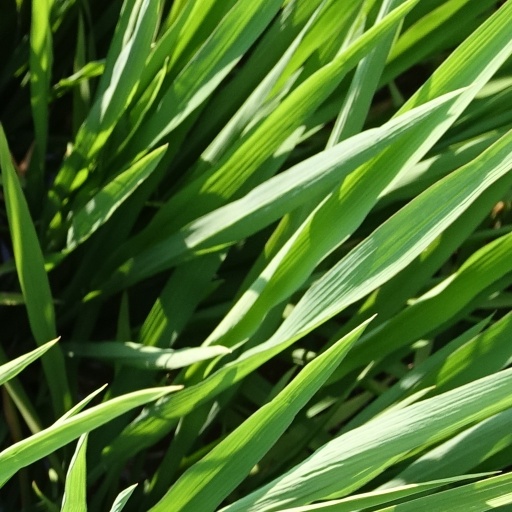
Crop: rice